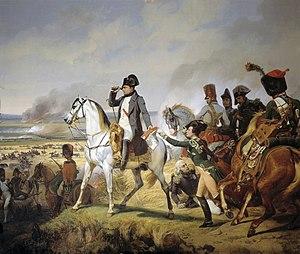
Napoléon à à la bataille de Wagram, le 6 juillet 1809.
Jean-Baptiste Bessières, duc d'Istrie, né le 6 août 1768 à Prayssac dans le Quercy et mort au combat le 1ᵉʳ mai 1813 à Weißenfels, dans le royaume de Saxe, est un militaire français, élevé à la dignité de maréchal d'Empire par Napoléon en 1804.